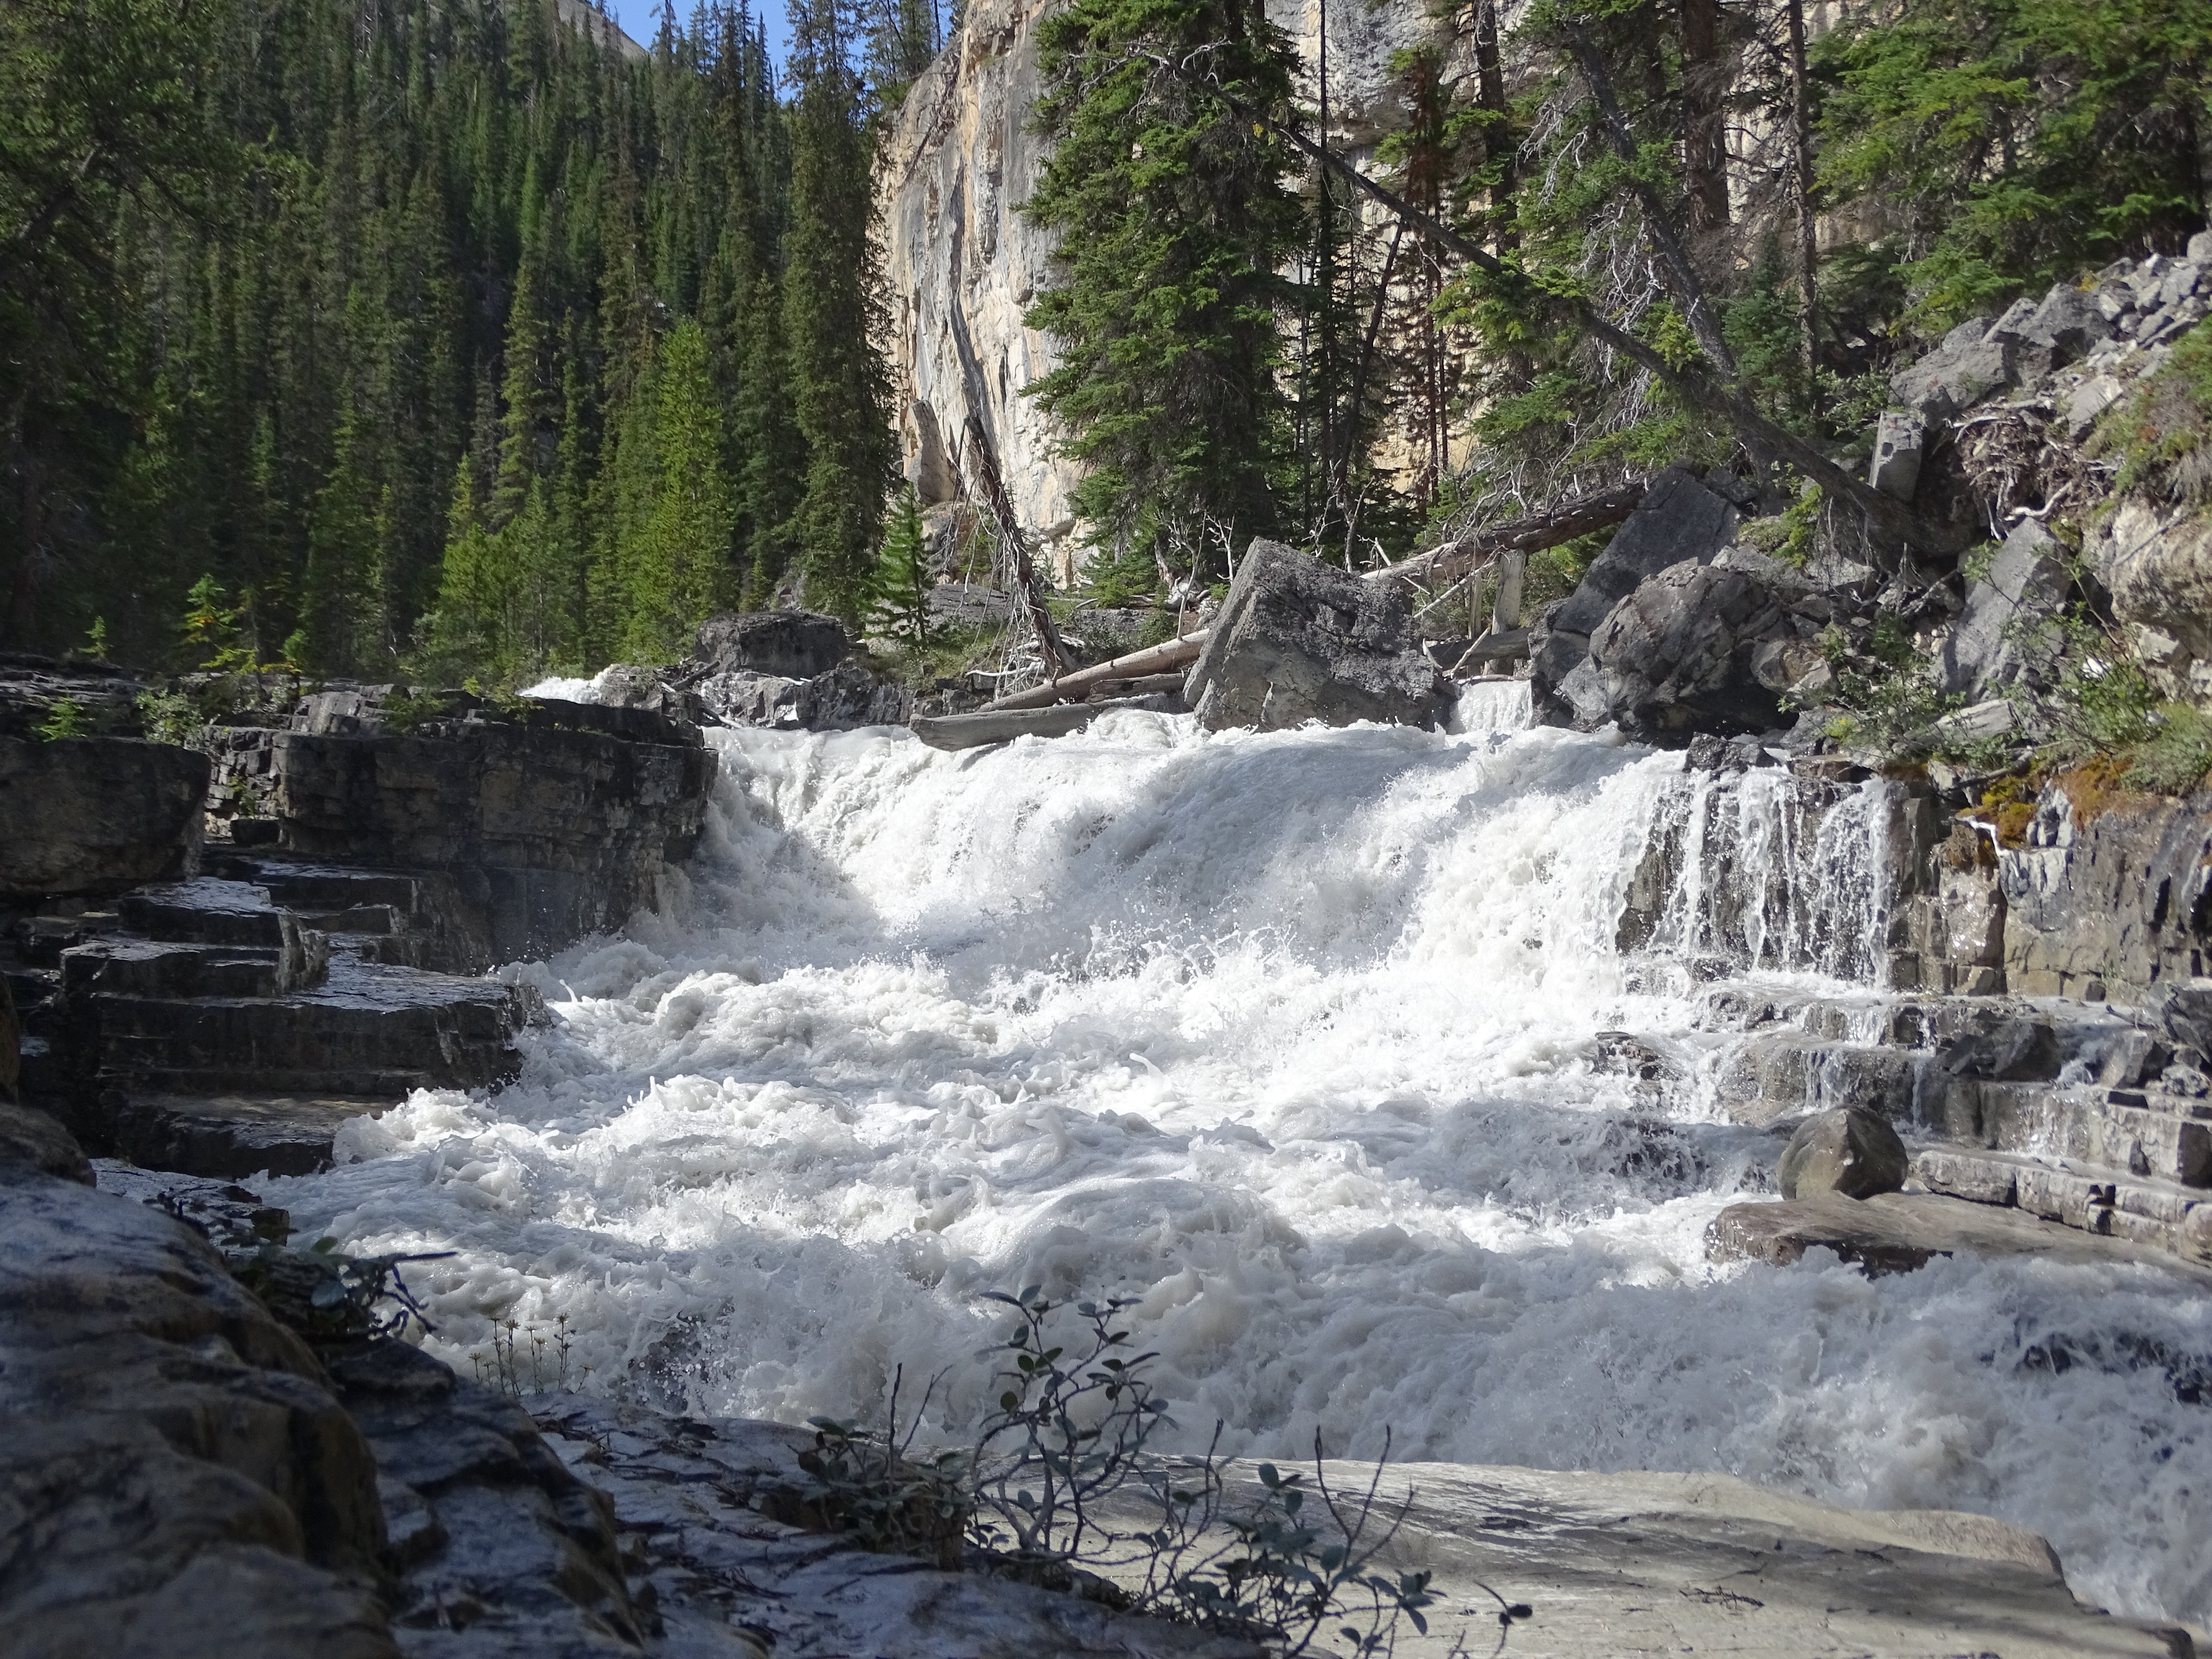
nature, waterfall, creek, river, valley, wild, stream, rapid, rocky, body of water, rockies, ravine, banff, white water, water feature, watercourse, wadi, geological phenomenon